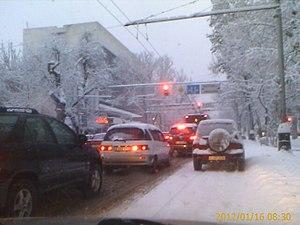
Almaty, appelée Alma-Ata pendant la période soviétique, est la principale ville du Kazakhstan et son ancienne capitale, de 1929 à 1997.